Dennis Bekkers

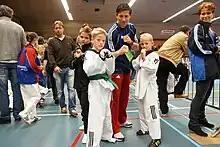
Dennis Bekkers

Dennis Bekkers (born 29 November 1980 in Den Bosch) is a taekwondo practitioner from the Netherlands.